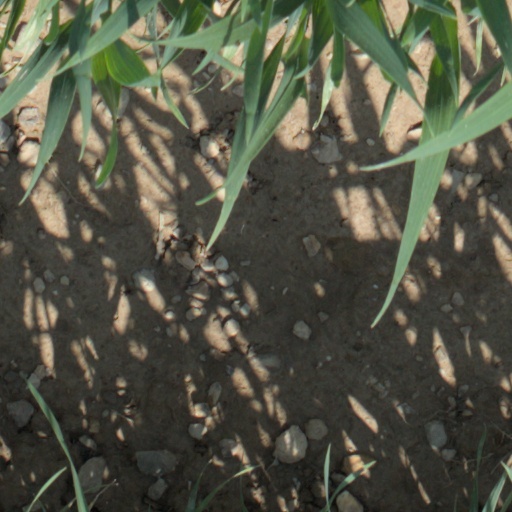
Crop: wheat